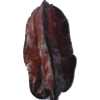
Label: carambola